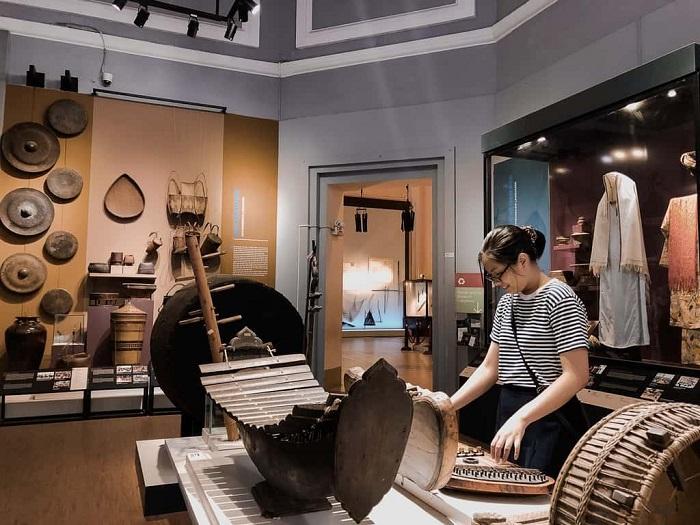
một người phụ nữ đang xuất hiện bên một chiếc nhạc cụ